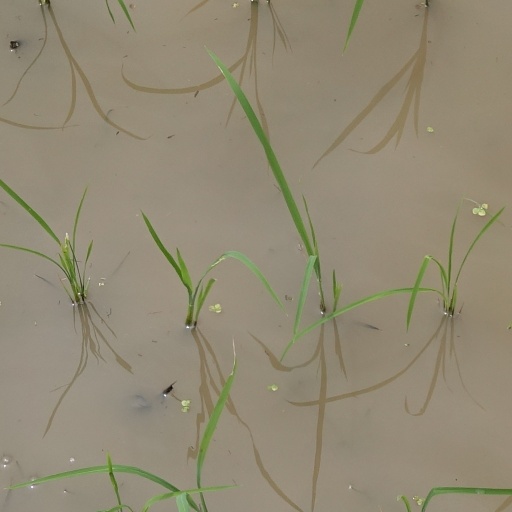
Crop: rice